PZL-Mielec M-18 Dromader

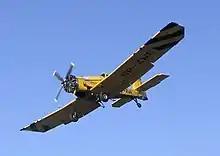
A M-18 fly over

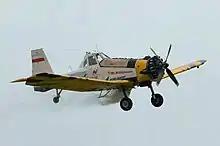
A M-18 Dromader water drop

The Dromader is in service with aerial agriculture and other companies in many countries, operating in a variety of roles. The former Yugoslav Airline, Jugoslovenski Aerotransport, used it for cropspraying. Turkish Aeronautical Association uses it for firefighting.